Calipatria, California

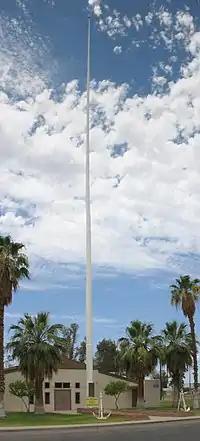
184-foot flagpole

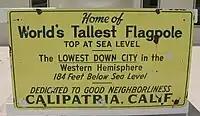
plaque at base of flagpole

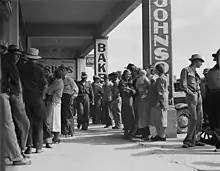
Waiting for relief checks during the Great Depression, Calipatria, California, March 1937

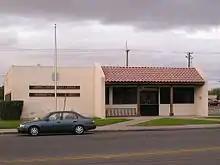
Calipatria Post Office.

Calipatria (portmanteau of "California" and "Patria", Spanish for "homeland") is a city in Imperial County, California. Calipatria is located north of El Centro. It is part of the El Centro Metropolitan Area. The population was 6,515 at the 2020 census, down from 7,710 at the 2010 census, up from 7,289 at the 2000 census, including 4000 inmates at Calipatria State Prison. The community is located along State Route 111.